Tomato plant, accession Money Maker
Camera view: tilt-top (135 deg); turntable rotation: 180 degrees
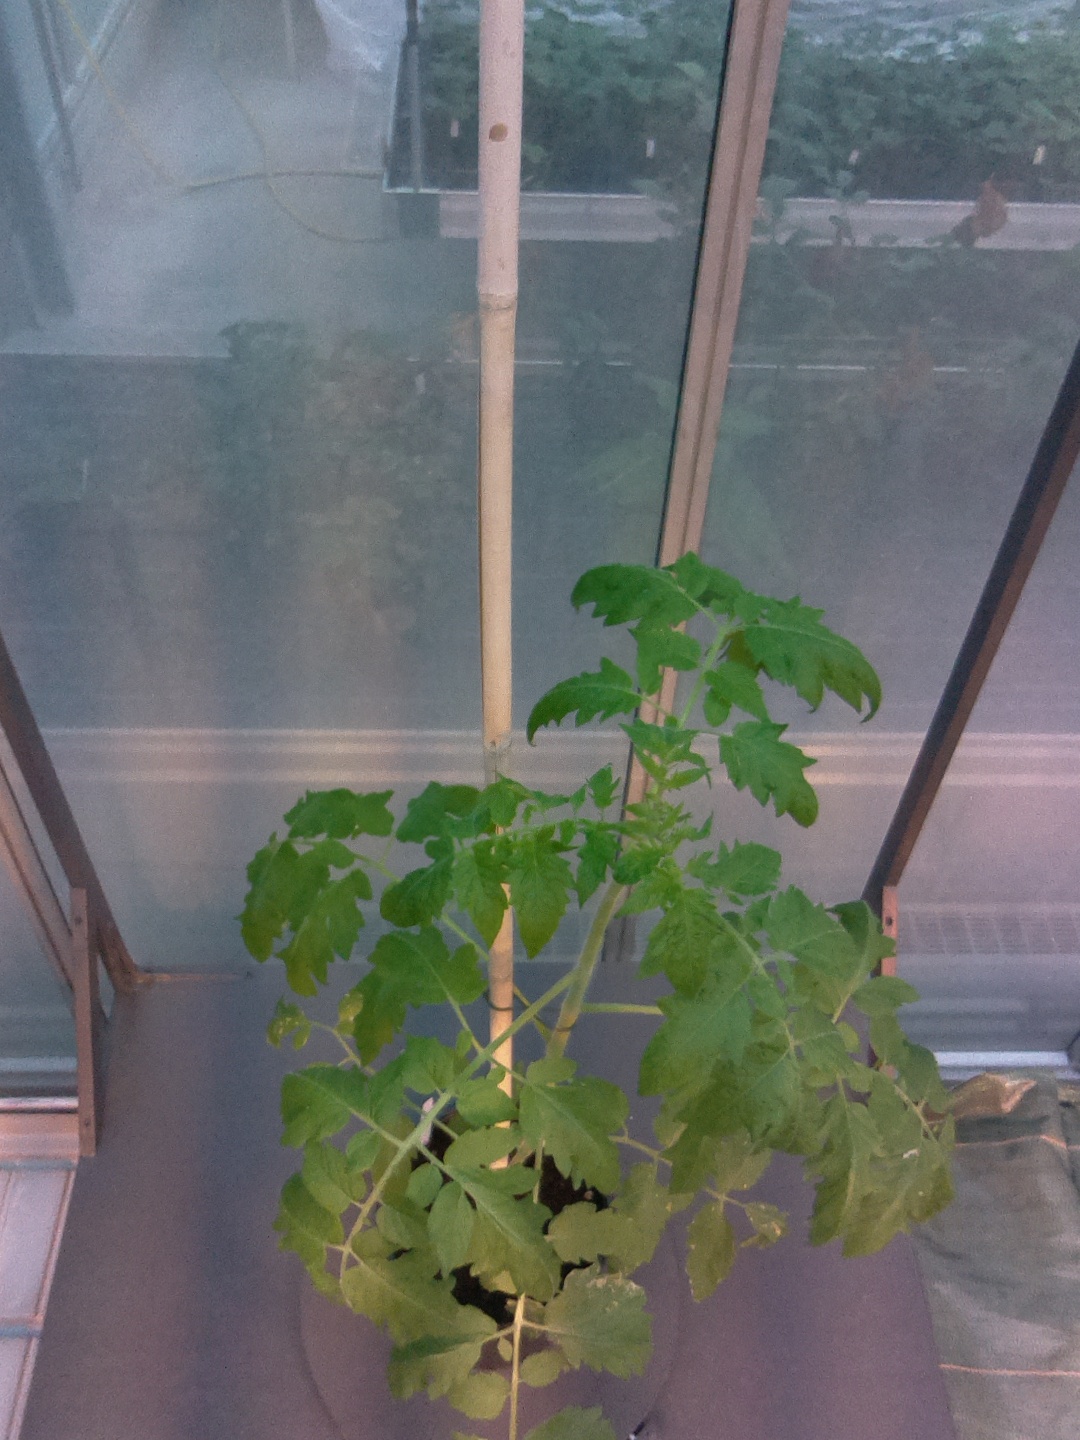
BBCH growth stage 54: 4 inflorescences visible